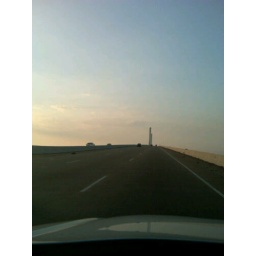
a very cool bridge over the james river